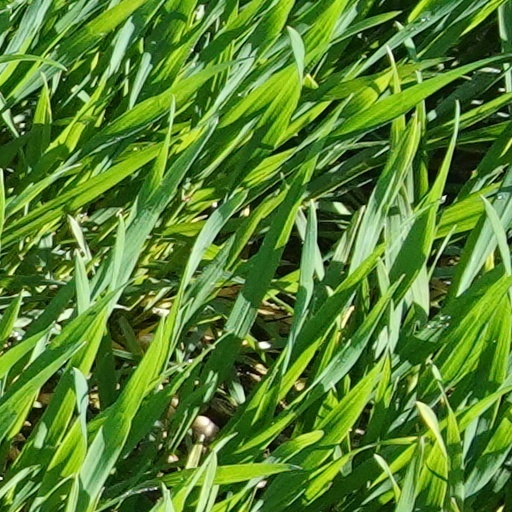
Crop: wheat